LaSalle Thompson

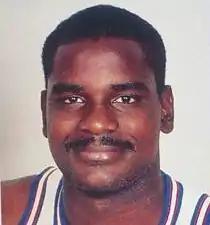
Thompson, circa 1986

LaSalle Thompson III (born June 23, 1961) is an American former professional basketball player, who spent most of his 15-year career with the Kansas City/Sacramento Kings and Indiana Pacers. The 6 ft 10 in, 245-pound Thompson spent time at both the center and power forward positions during his playing career. He later served as an assistant coach for the Charlotte Bobcats, during head coach Larry Brown's tenure and for the New York Knicks during head coach Mike Woodson's tenure.